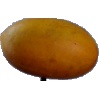
Label: Cucumber Ripe 2